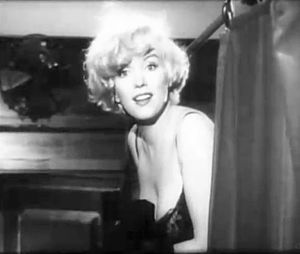
Ingen er fuldkommen
Ingen er fuldkommen er en amerikansk screwball-komedie fra 1959 instrueret af Billy Wilder. Filmen har Marilyn Monroe, Jack Lemmon og Tony Curtis i hovedrollerne samt George Raft og Joe E. Brown i et par vigtige biroller.